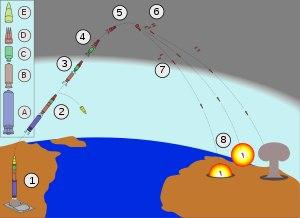
Un satellite d'alerte précoce est un satellite artificiel conçu pour détecter le lancement d'un missile balistique et ainsi prendre les mesures militaires. Il utilise à cet effet des détecteurs infrarouges qui identifient le missile grâce à la chaleur dégagée par ses moteurs durant la phase propulsée. Ce type de satellite a été développé dans les années 1960 dans le contexte de la guerre froide pour déclencher suffisamment tôt des alertes dans les territoires visés par une attaque de missiles. Il est par la suite devenu un des composants des systèmes de défense antimissile ainsi que des systèmes de contrôle de la réglementation sur les essais nucléaires. Seules les deux principales puissances nucléaires, la Russie et les États-Unis, disposent d'une constellation de satellites d'alerte précoce.
Un missile nucléaire, terme générique, est un missile dont la charge militaire tire sa force destructrice à partir de réactions nucléaires, que ce soit par fission ou par fusion nucléaires. Ce sont des armes de destruction massive dont l'utilisation et le contrôle ont été, et restent encore aujourd'hui, un aspect majeur de la politique internationale.